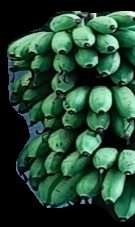
Variety: rasbale
Grade: grade2